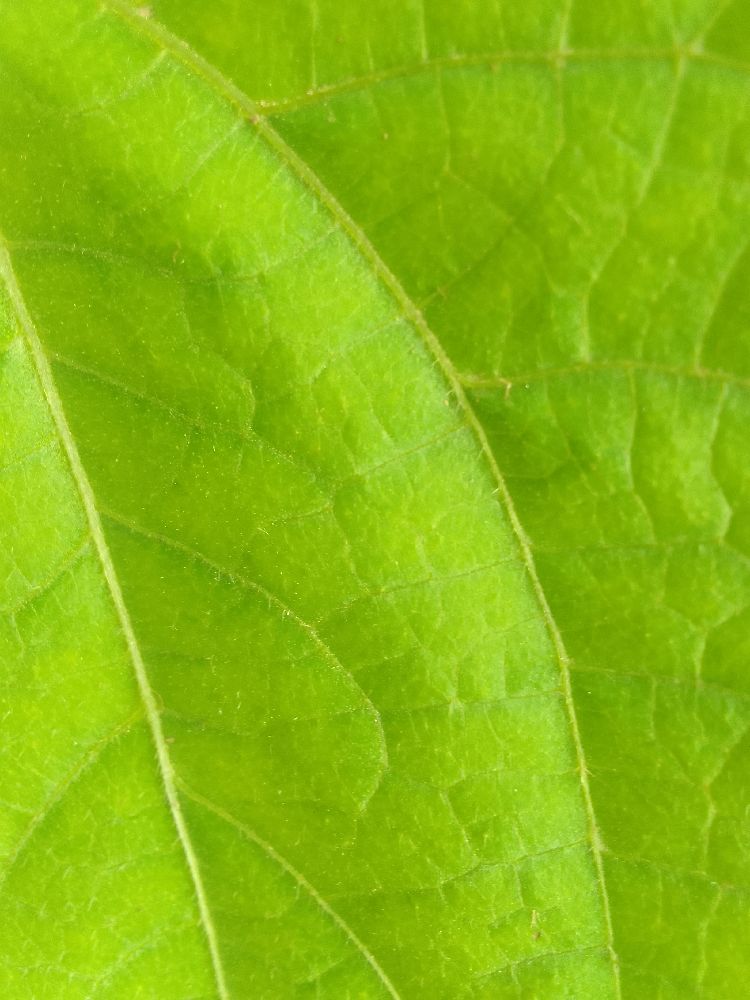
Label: healthy